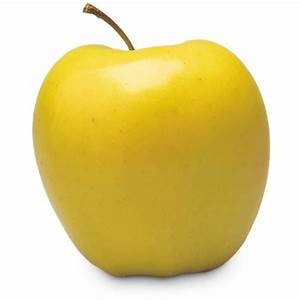
Label: apple